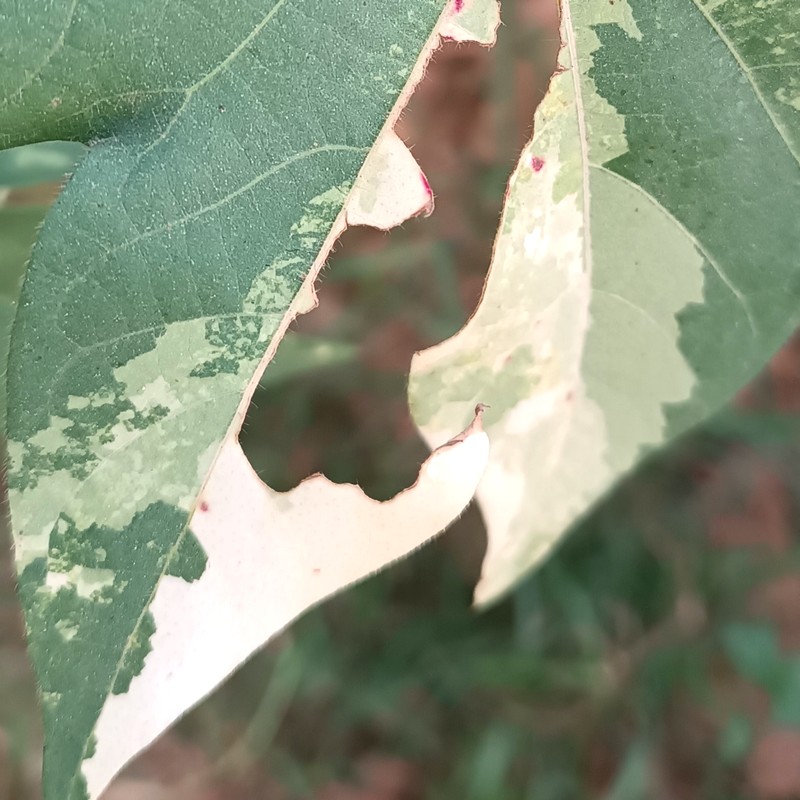
Label: Leaf Variegation